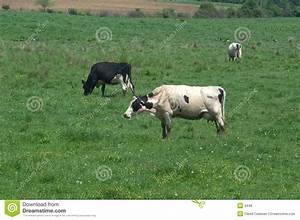
Label: mucca